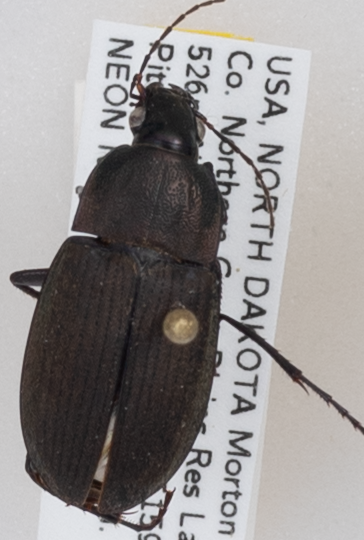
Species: Chlaenius tomentosus
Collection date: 2019-07-23
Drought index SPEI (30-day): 1.064
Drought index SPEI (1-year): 1.16
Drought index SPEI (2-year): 1.28